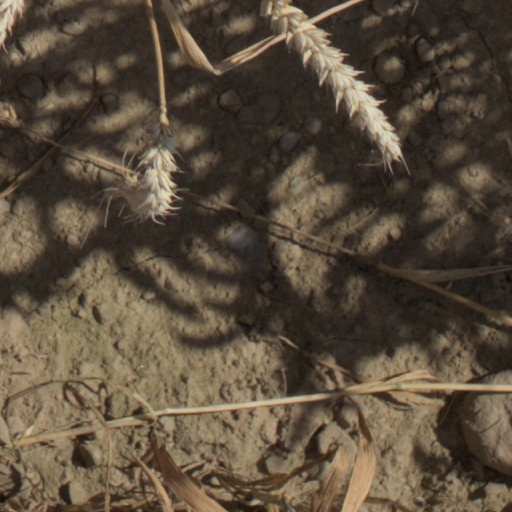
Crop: wheat